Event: Nepal Earthquake
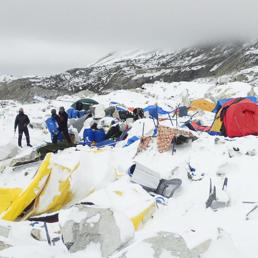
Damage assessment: damage